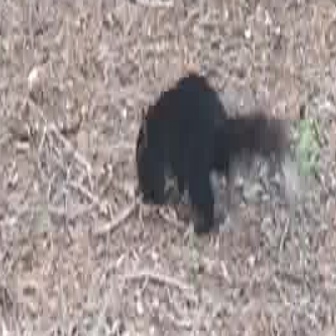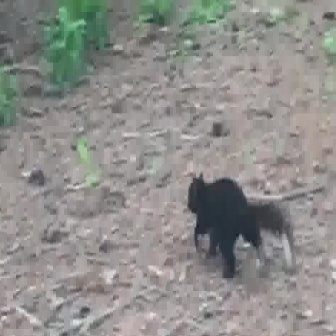
  Please identify the target specified by the bounding box [135,73,303,242] in the first image and locate it in the second image. Return the coordinates in [x_min,y_min,x_max,y_max] format.
Answer: [187,170,293,276]